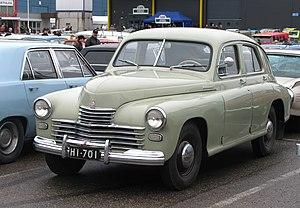
La Pobieda est la première voiture d’après-guerre du constructeur automobile russe GAZ. Son nom signifie « victoire ».